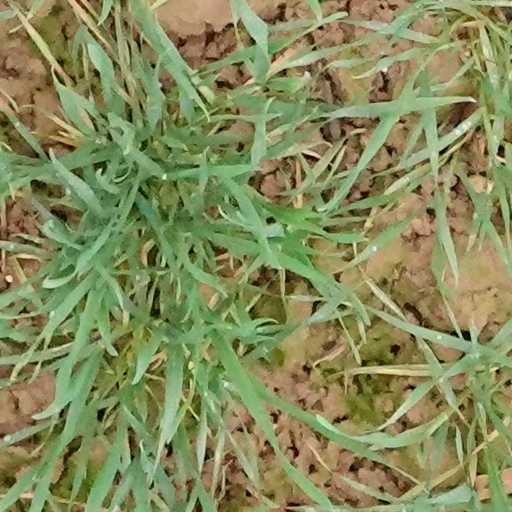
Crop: wheat